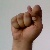
The image shows a hand gesture representing the letter 'T' in Indian Sign Language.